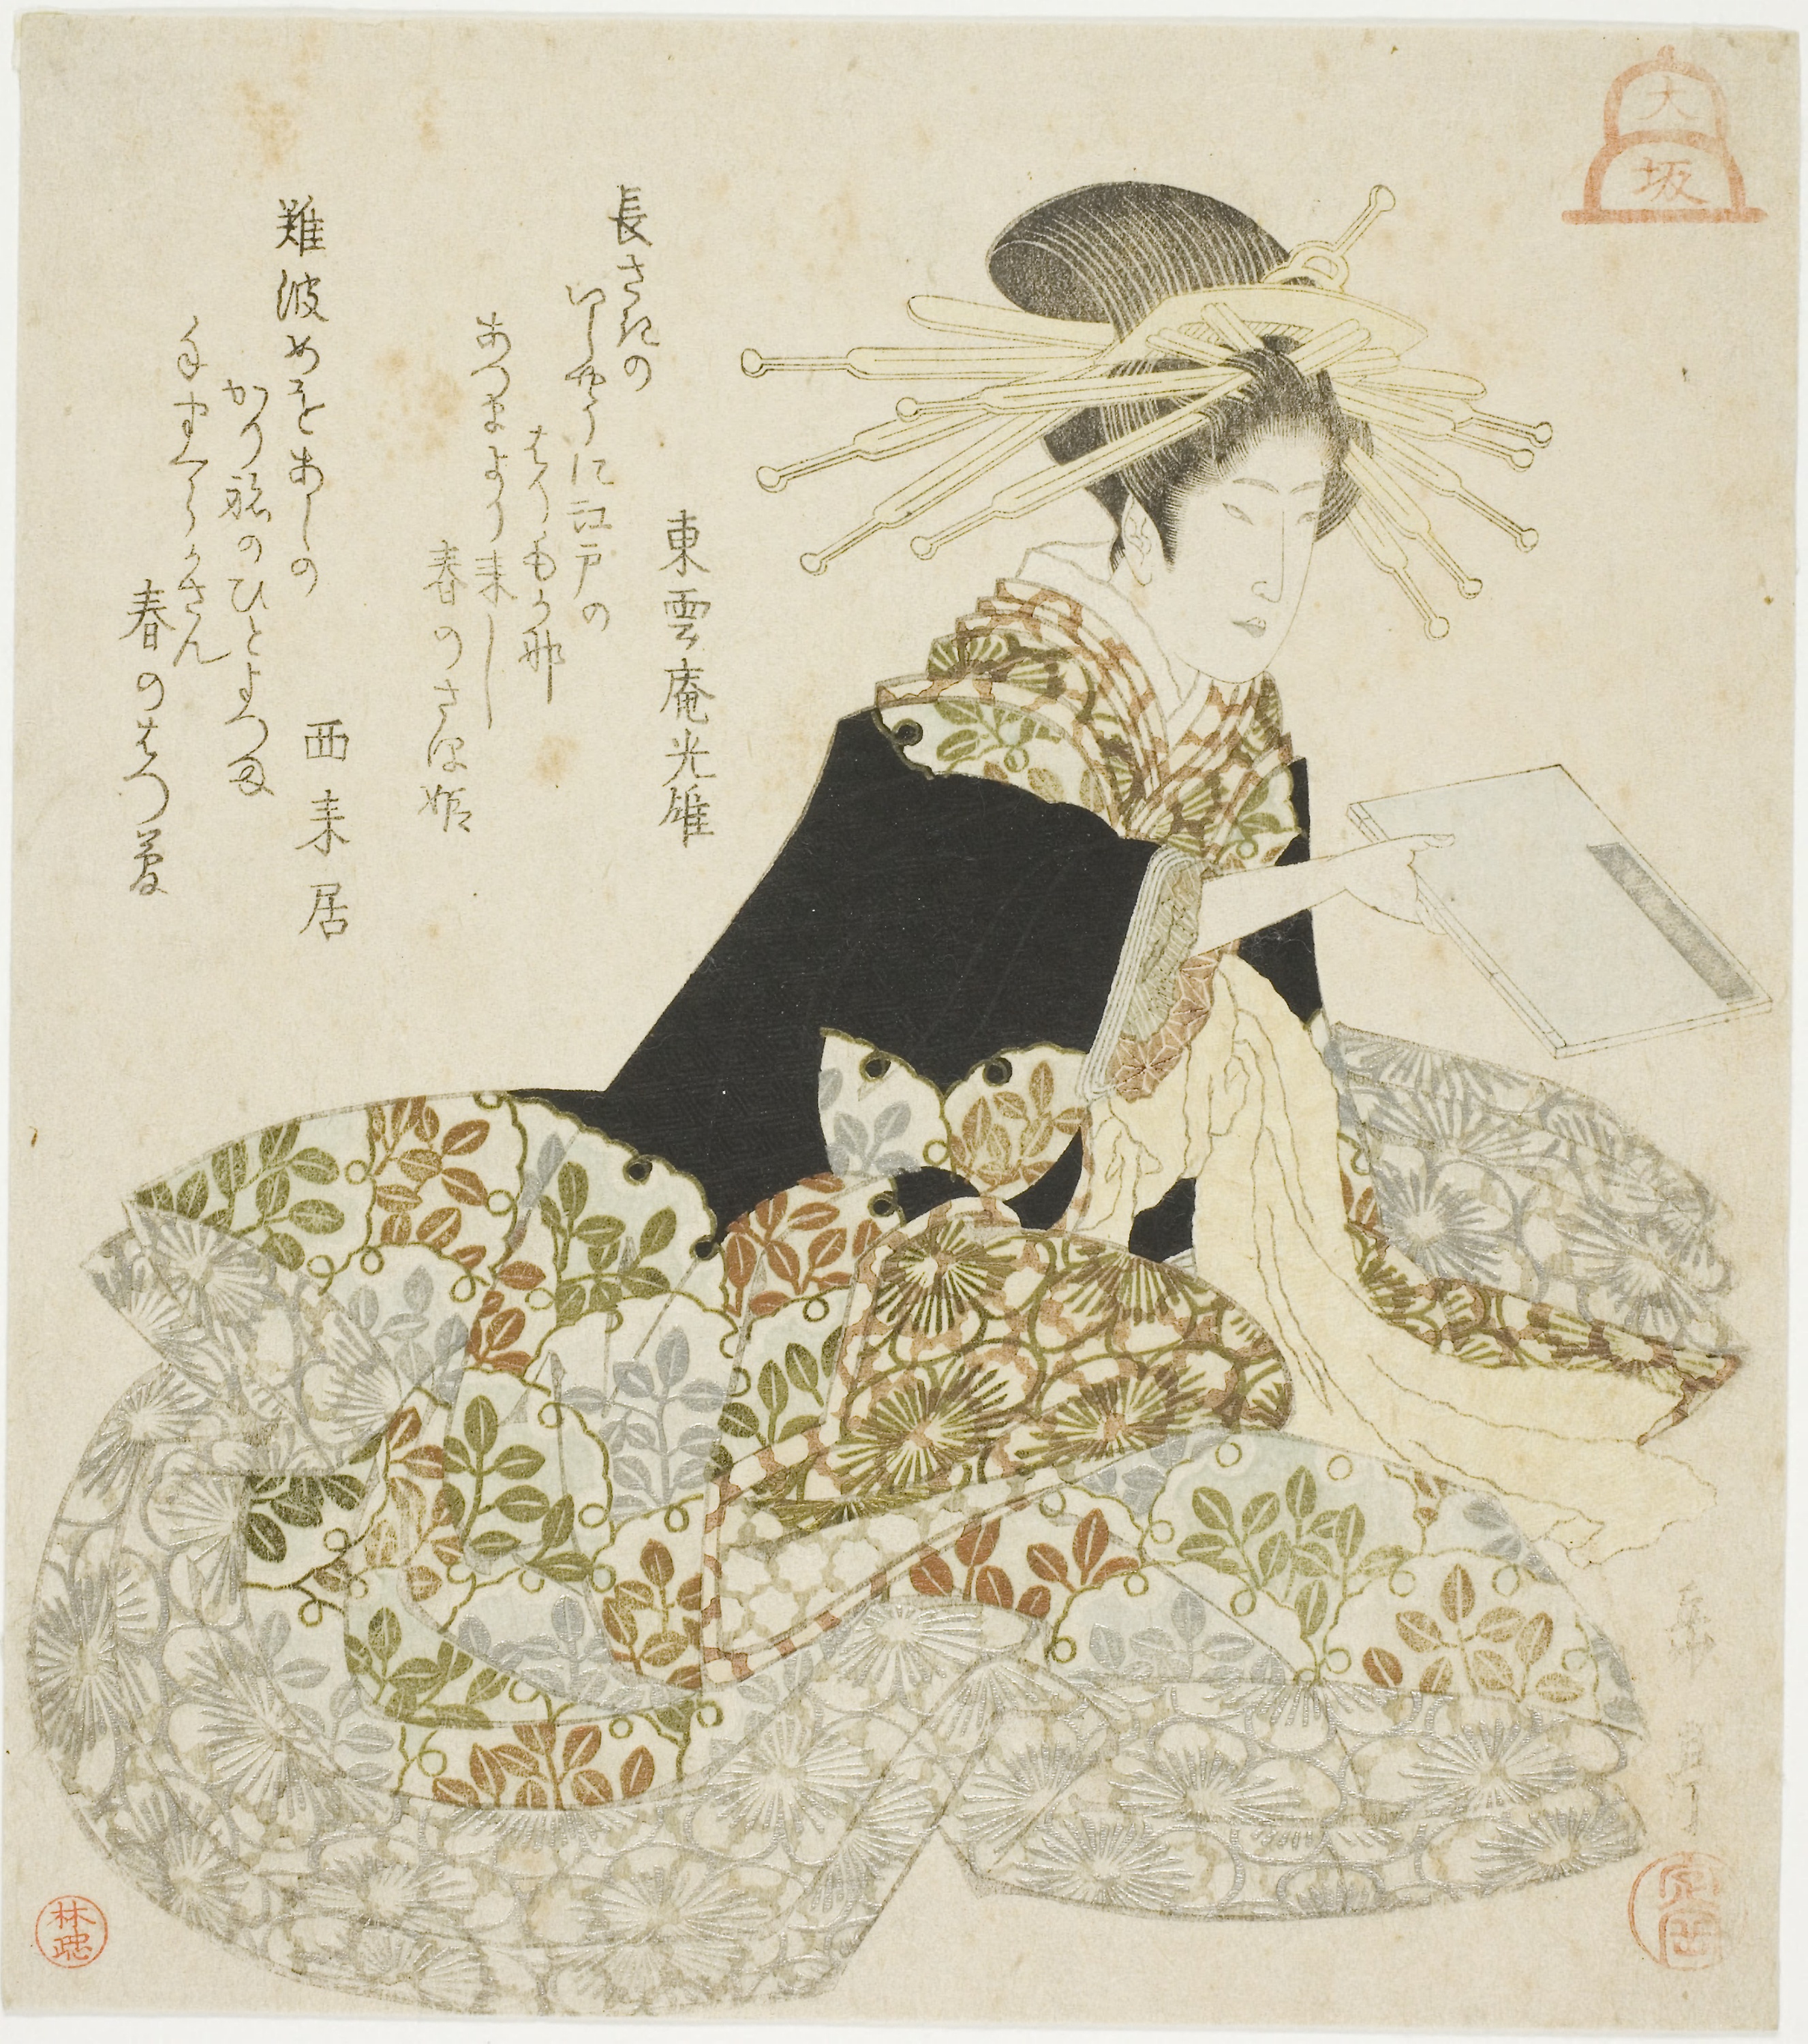
illustration, Victorian fashion, costume design, fashion illustration, paper, art